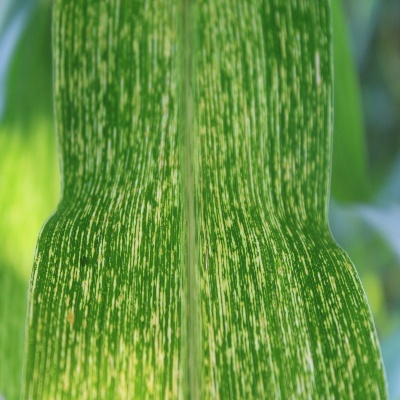
Label: Corn_(Maize)___Maize_Streak_Virus